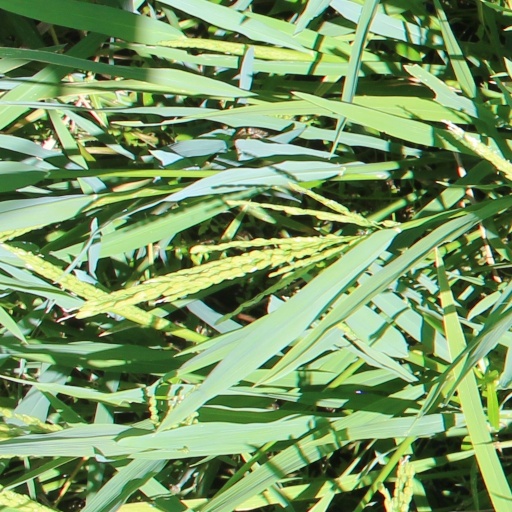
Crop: rice